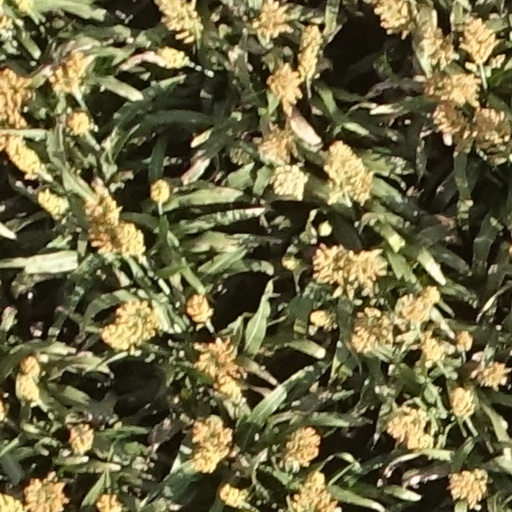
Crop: sorghum